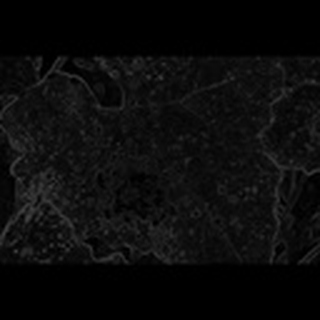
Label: cotton_powdery_mildew